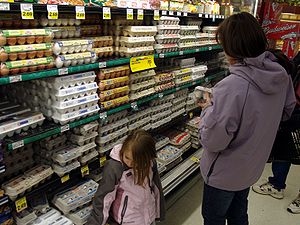
Kroger
Indkøb i King Soopers/City Market i Breckenridge i Colorado
The Kroger Co. er en amerikansk detailhandelsvirksomhed grundlagt af Bernard Kroger i 1883 i Cincinnati, Ohio. I 2011/12 havde koncernen en omsætning på 90,4 mia. US $ i regnskabsåret der endte 28. januar 2012. Det er USAs største dagligvarekæde og målt på omsætning er det den næststørste detailhandelsvirksomhed i USA og den fjerdestørste i verden ifølge Deloitte. I 2010 drev Kroger enten direkte eller gennem datterselskaber 3.574 butikker. I 2012 havde koncernen 339.000 medarbejdere.